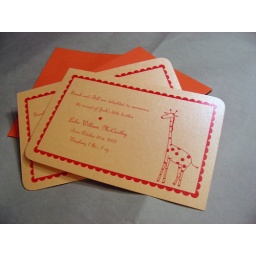
shimmering yellow paper printed in vibrant orange comes with coordinating orange envelopes. Other colors available.